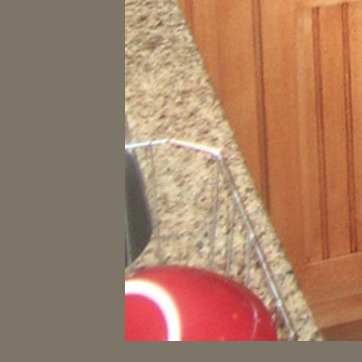
Material: polishedstone